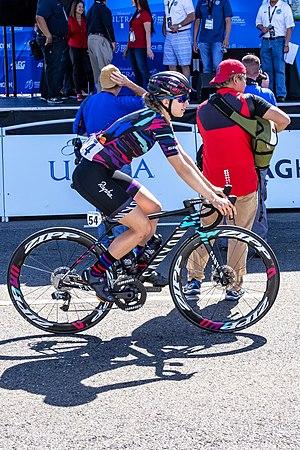
La Saison 2018 de l'équipe Canyon-SRAM Racing est la dix-septième de la formation si on considère que la structure remonte à la T-Mobile de 2002. Katarzyna Niewiadoma, mais aussi Alice Barnes et Lisa Klein, ainsi que Christa Riffel et Tanja Erath rejoignent l'équipe tandis que Lisa Brennauer, Barbara Guarischi et Mieke Kröger la quittent.
Alexis Ryan est une coureuse cycliste américaine, membre de l'équipe Canyon-SRAM Racing. Sa sœur Kendall est également professionnelle.